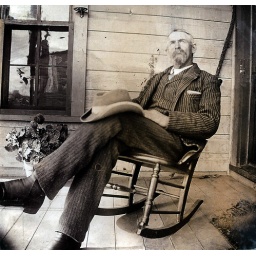
George Washington Dickson on front porch in a rocking chair with his hat in his lap